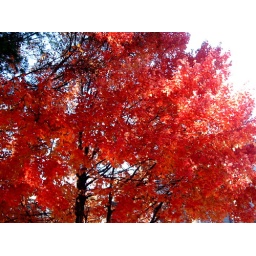
Pretty tree by my house